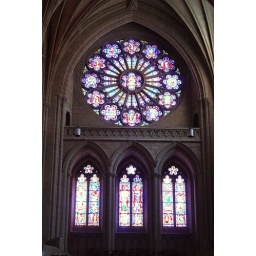
this is the stained glass window without zooming in